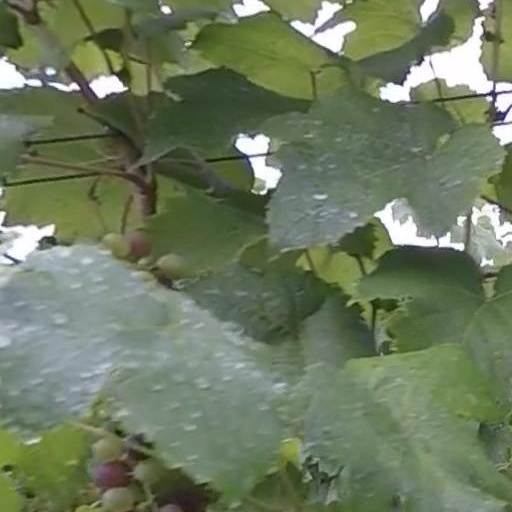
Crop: grape